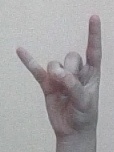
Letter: la